Sawdust

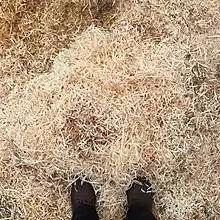
Wood shavings made from a chainsaw in wet wood

Cellulose, fibre starch that is indigestible to humans, and a filler in some low calorie foods, can be and is made from sawdust, as well as from other plant sources. While there is no documentation for the persistent rumor, based upon Upton Sinclair's novel "The Jungle", that sawdust was used as a filler in sausage, cellulose derived from sawdust was and is used for sausage casings. Sawdust-derived cellulose has also been used as a filler in bread.